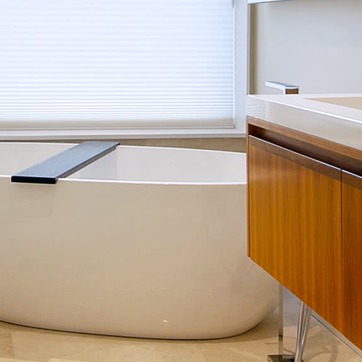
Material: ceramic